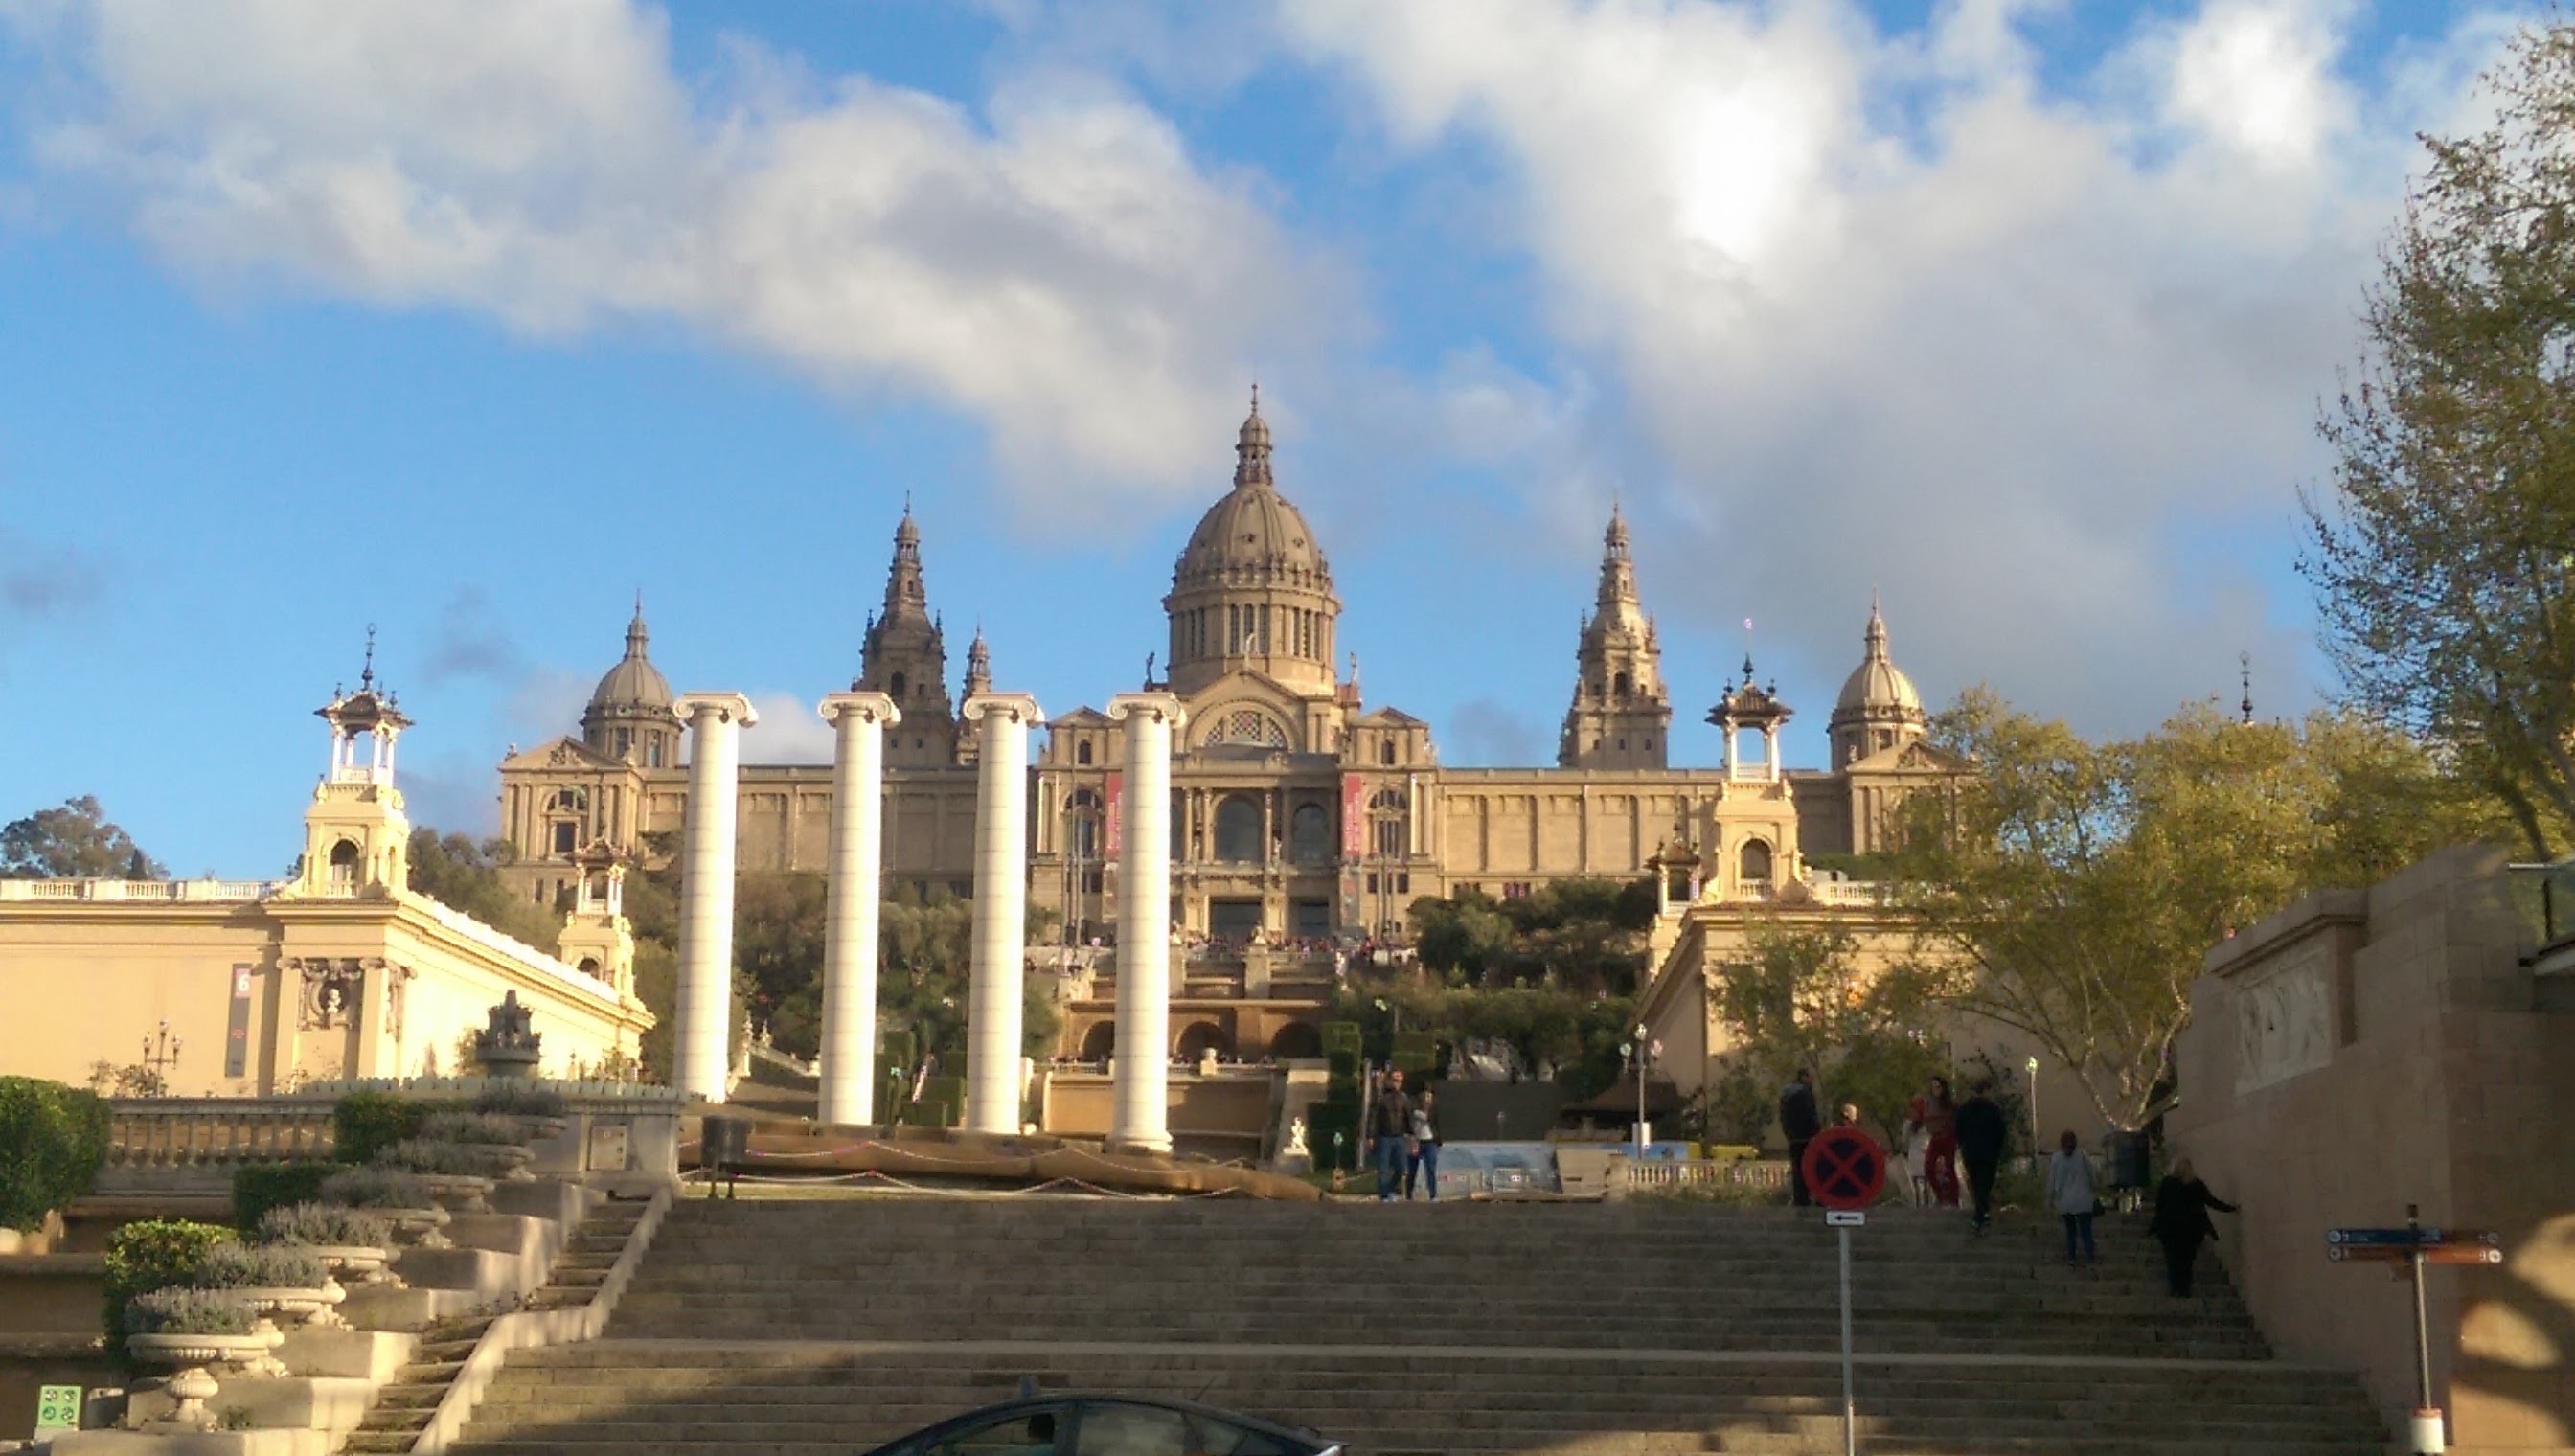
building, palace, cityscape, panorama, plaza, landmark, cathedral, tourism, place of worship, town square, estate, tours, historic site